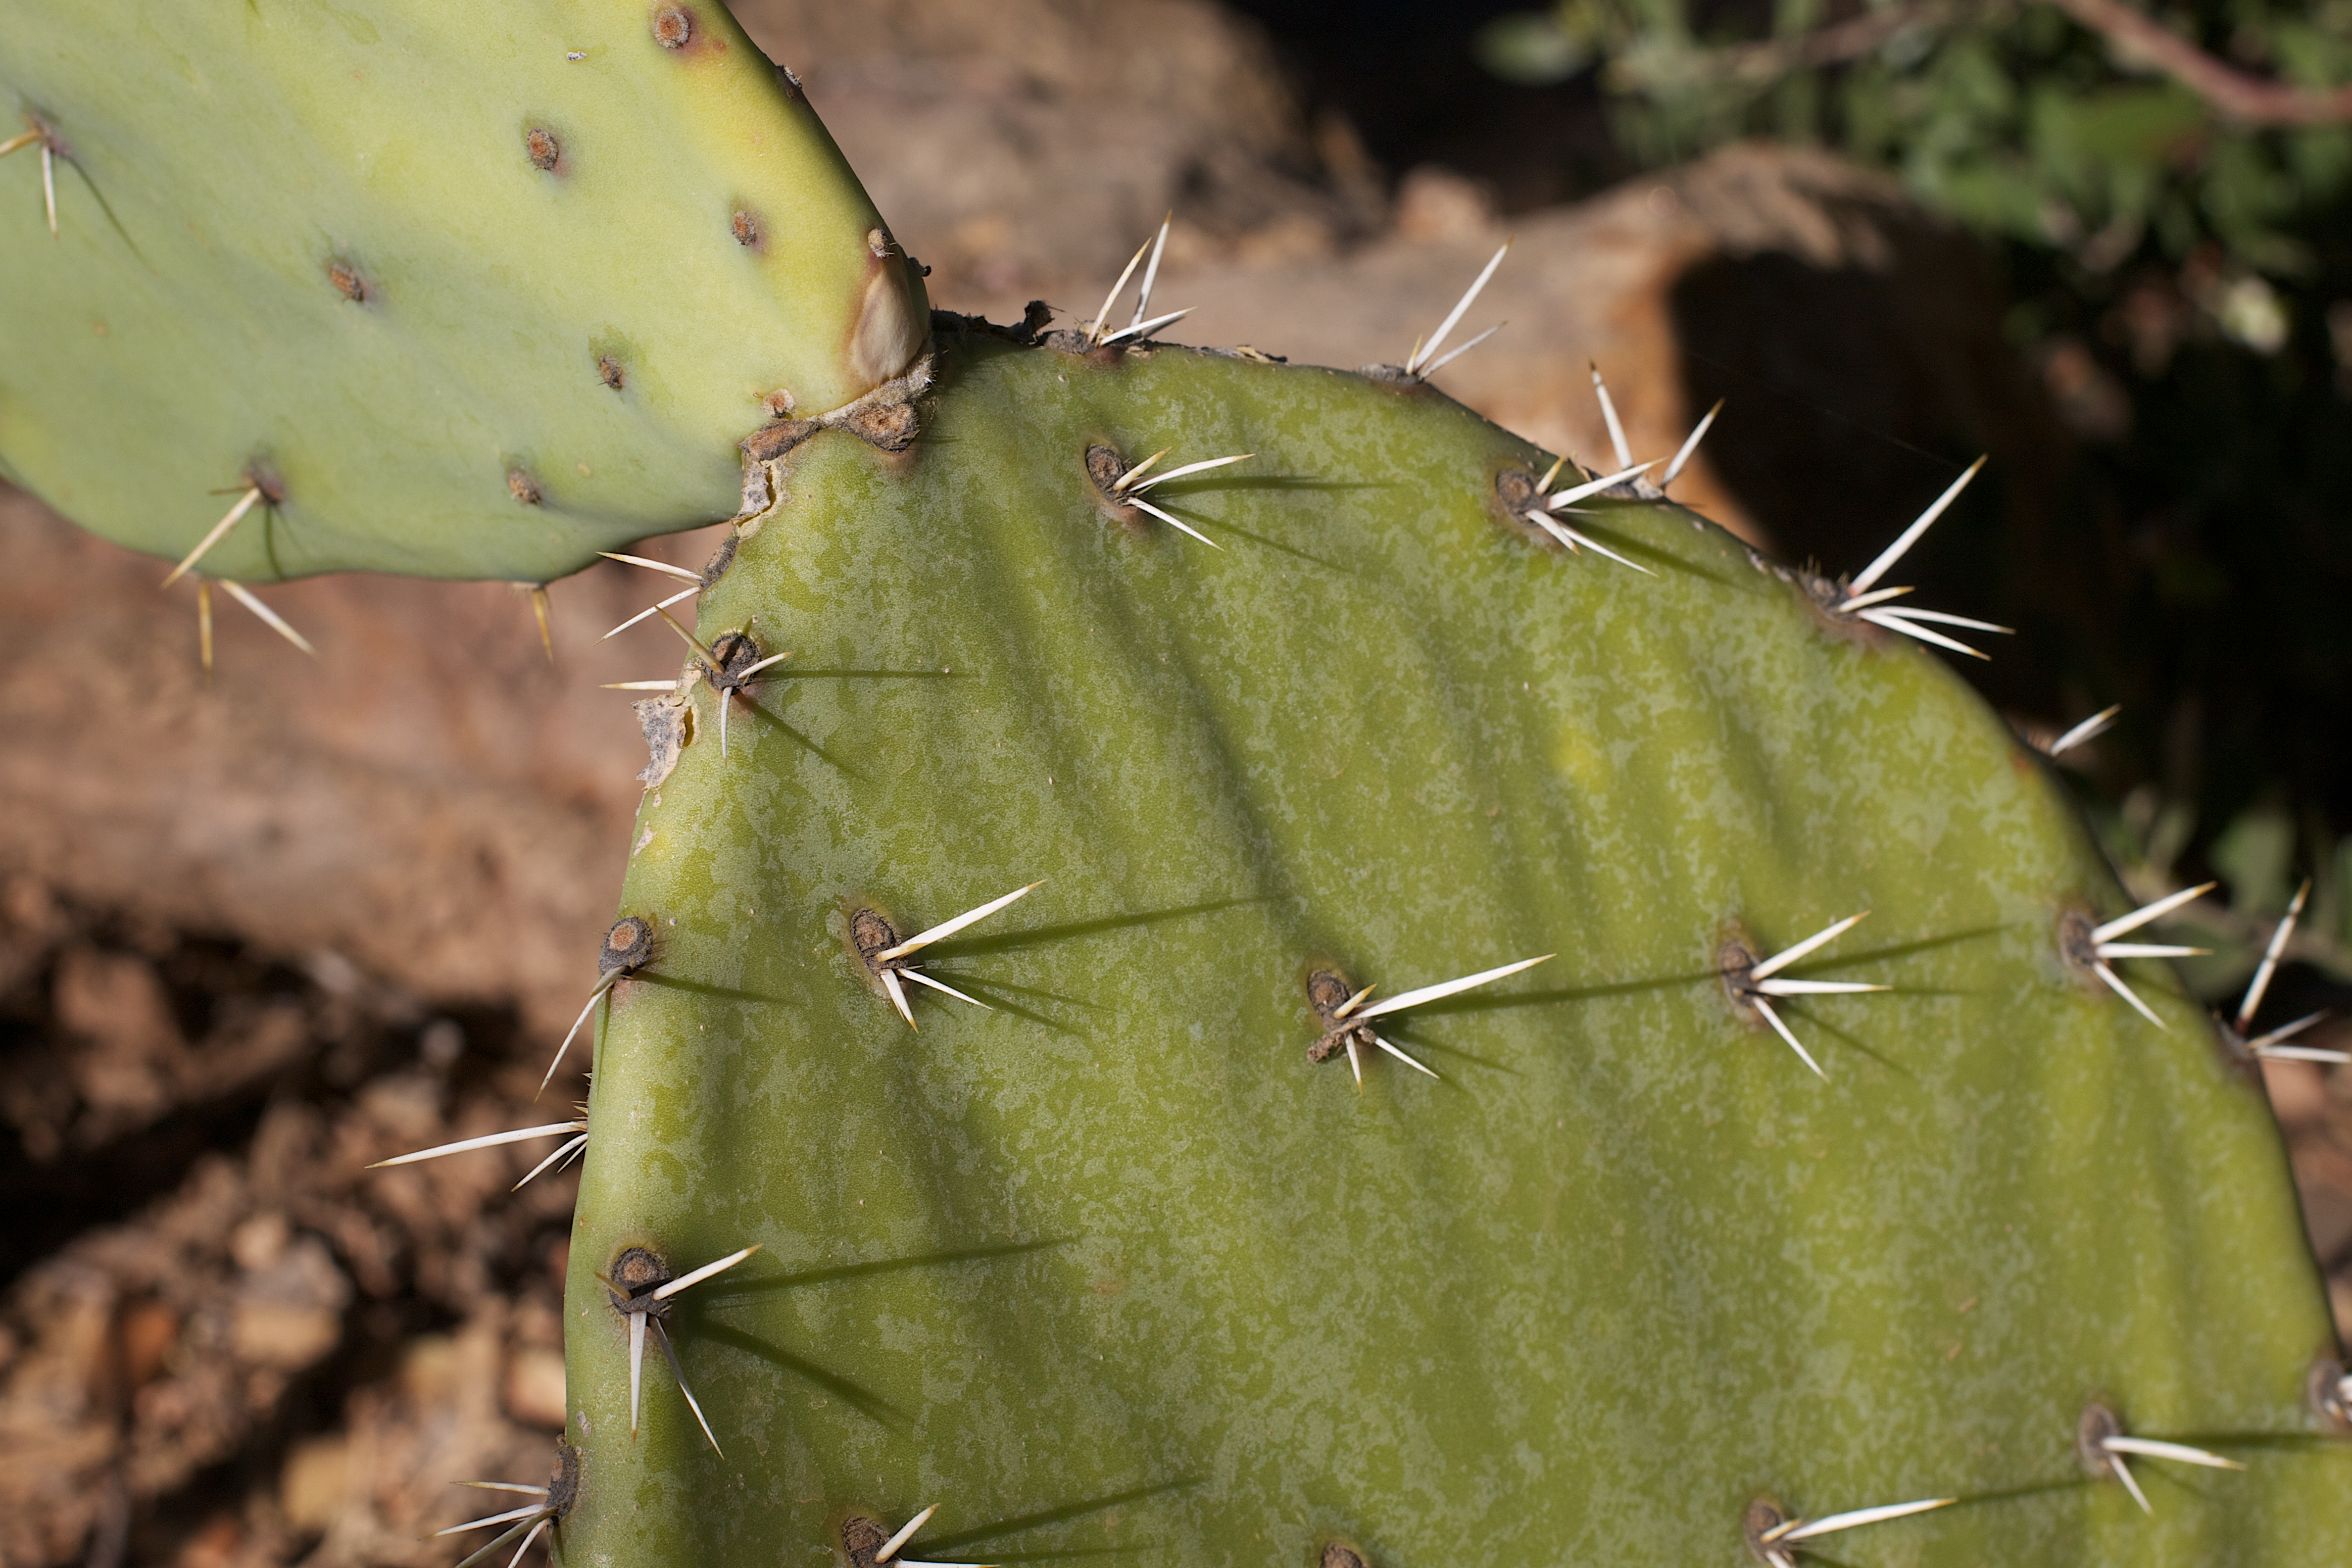
cactus, plant, leaf, flower, botany, flora, fauna, caryophyllales, flowering plant, prickly pear, plant stem, land plant, thorns spines and prickles, hedgehog cactus, nopal, san pedro cactus, barbary fig, eastern prickly pear